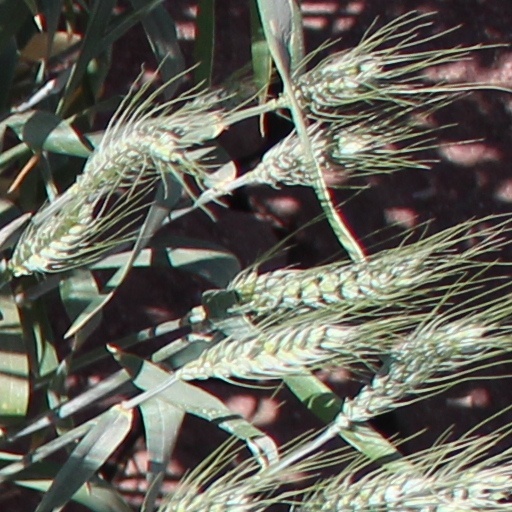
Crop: wheat